Eduard Mörike

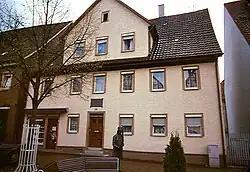
Mörike's home in Lorch, Württemberg

Mörike was a member of the so-called Swabian school of writers around Ludwig Uhland. His poems ("Gedichte", 1838), are mostly lyrical, yet often humorous and written in simple and seemingly everyday German. His ballad "Schön Rotraut" – opening with the line "Wie heisst König Ringangs Töchterlein?" – became a popular favorite.